WTCL-LD

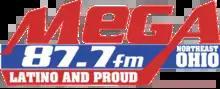

Murray Hill Broadcasting announced a local marketing agreement (LMA) with Cincinnati-based TSJ Media on December 11, 2013, effectively changing WLFM-LP to a Spanish language radio format, "de facto" becoming the first full-time Hispanic radio station in Cleveland proper. Tom Wilson viewed Murray Hill's LMA with TSJ Media as "a significant upgrade of an opportunity... sometimes you just don't realize what opportunity is there until somebody presents it to you. It's really the way to go". When the LMA took effect on January 1, 2014, WLFM-LP was renamed "La Mega 87.7: Latino and Proud", boasting an airstaff that included several area disc jockeys. TSJ Media would later be acquired by Columbus-based La Mega Media, Inc., on April 16, 2019.